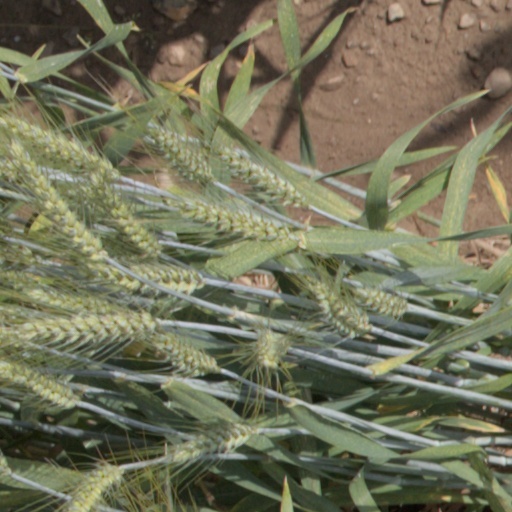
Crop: wheat